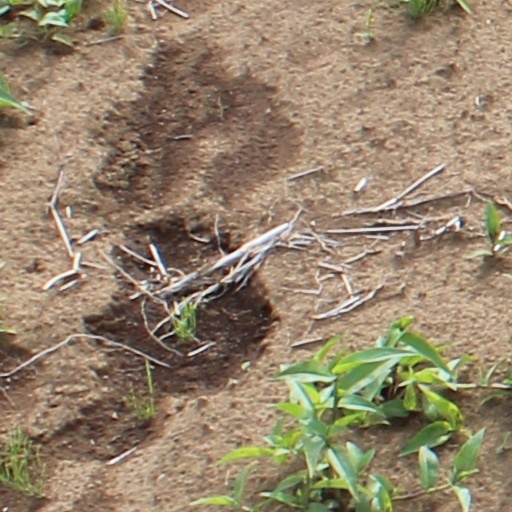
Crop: wheat